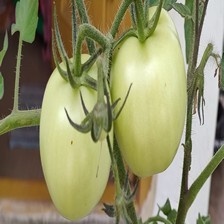
Label: tomato